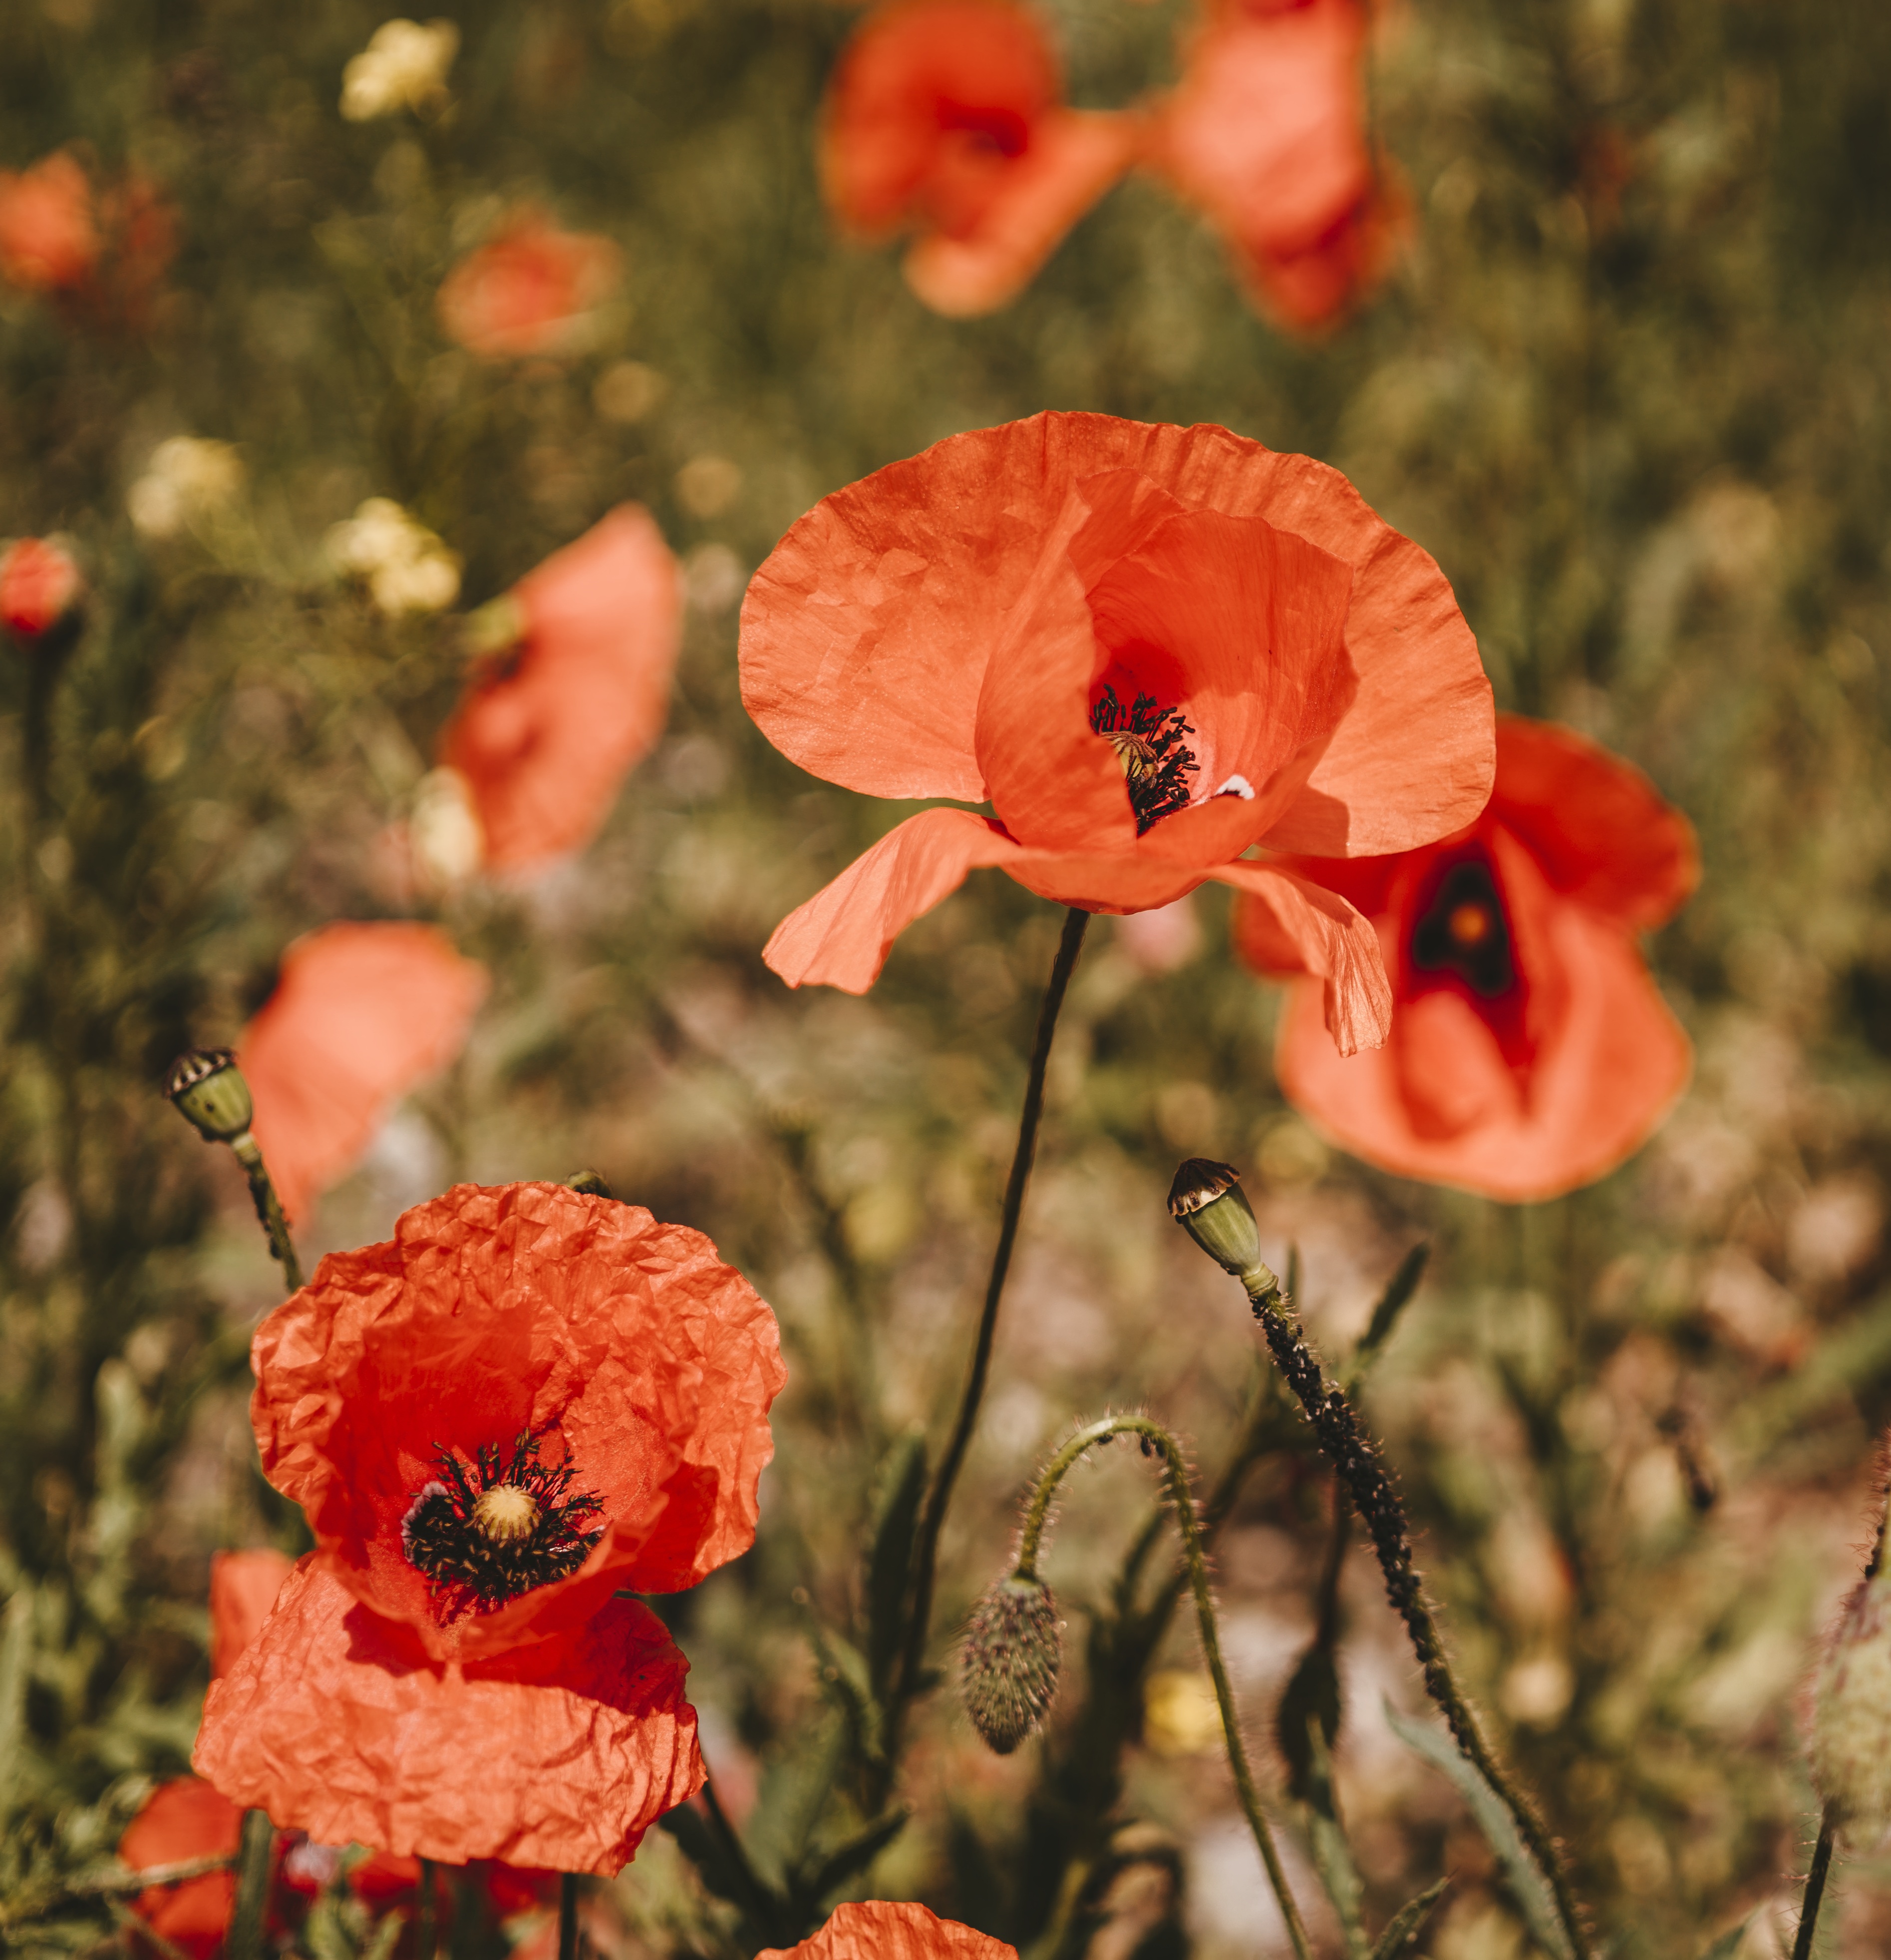
poppies, poppy, flower, plant, beautiful, nature, wallpaper, background, quiet, mood, wildflower, flora, coquelicot, poppy family, spring, flowering plant, petal, plant stem, annual plant